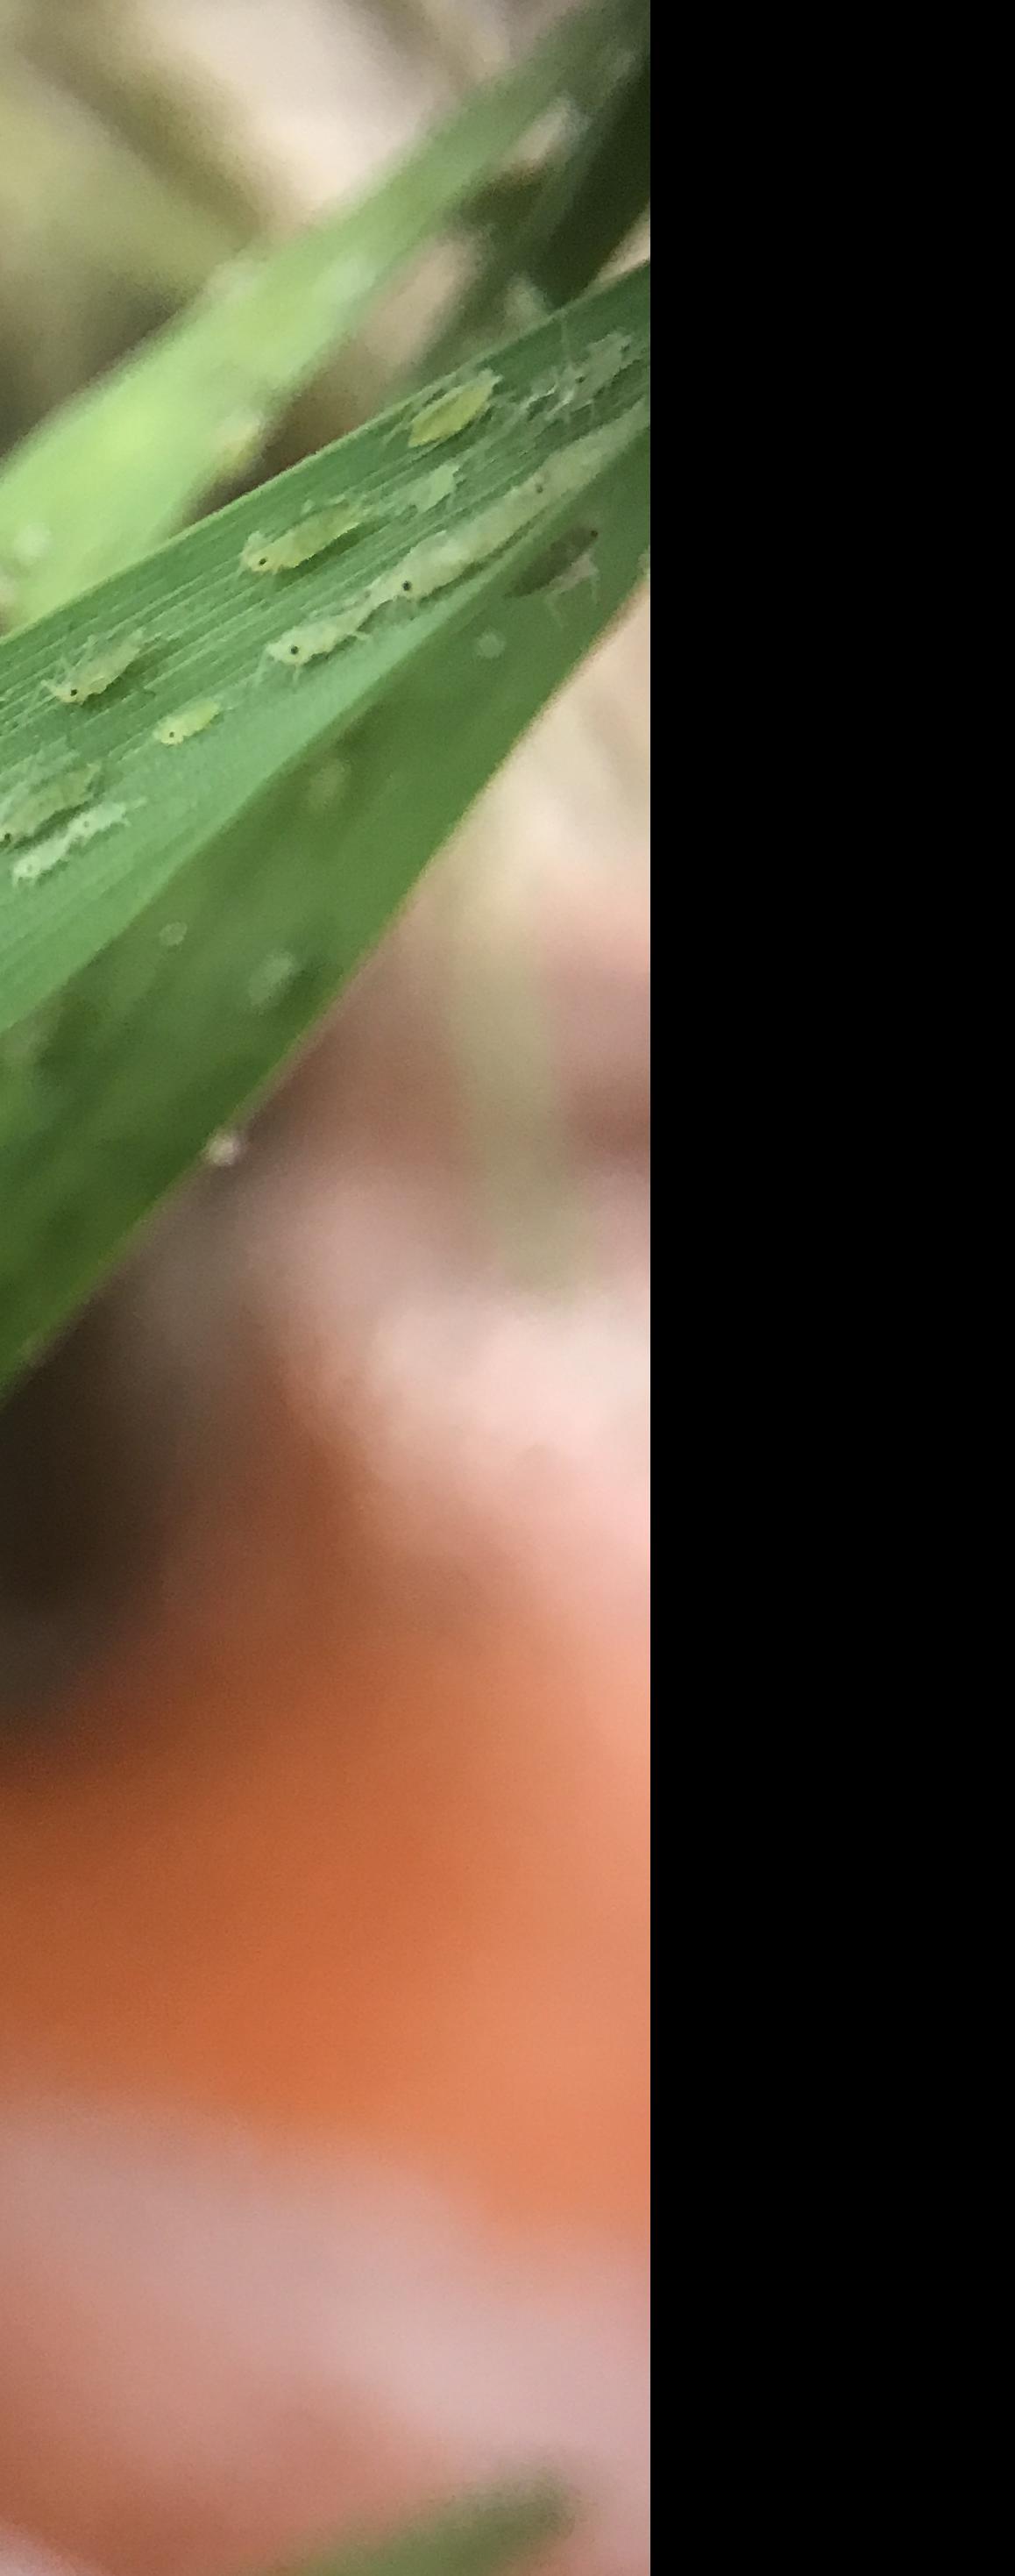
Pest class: rose_grain_aphid